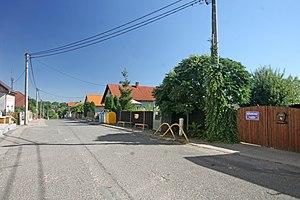
Olešnice est une commune du district de Hradec Králové, dans la région de Hradec Králové, en République tchèque. Sa population s'élevait à 357 habitants en 2017.